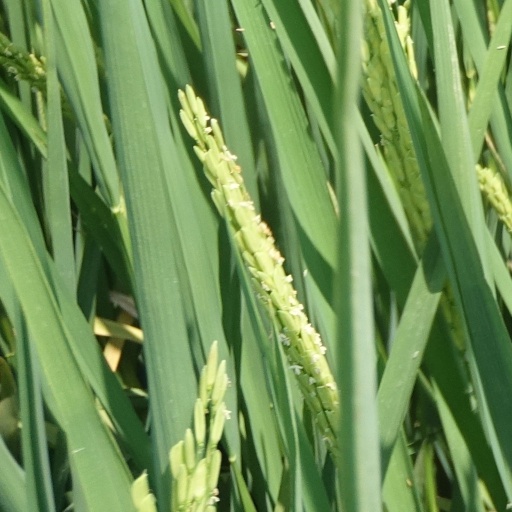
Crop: rice